Camelot

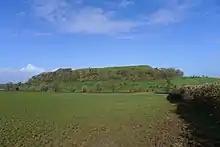
Cadbury Castle archaeological site

Arthurian scholar Norris J. Lacy commented that "Camelot, located nowhere in particular, can be anywhere." The romancers' versions of Camelot draw on earlier traditions of Arthur's fabulous court. The Celliwig of "Culhwch and Olwen" appears in the Welsh Triads as well; this early Welsh material places Wales' greatest leader outside its national boundaries. Geoffrey's description of Caerleon is probably based on his personal familiarity with the town and its Roman ruins; it is less clear that Caerleon was associated with Arthur before Geoffrey. Several French romances ("Perlesvaus", the Didot "Perceval" attributed to Robert de Boron, and even the early romances of Chrétien such as "Erec and Enide" and "Yvain, the Knight of the Lion") have Arthur hold court at "Carduel in Wales", a northern city based on the real Carlisle. Malory's identification of Camelot as Winchester was probably partially inspired by the latter city's history: it had been the capital of Wessex under Alfred the Great, and boasted the Winchester Round Table, an artefact constructed in the 13th century but widely believed to be the original by Malory's time. Caxton rejected the association, saying Camelot was in Wales and that its ruins could still be seen; this is a likely reference to the Roman ruins at Caerwent.